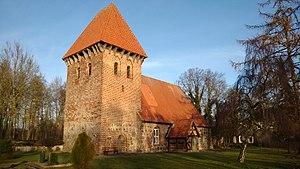
Luckau est une commune allemande de Basse-Saxe, dans l'arrondissement de Lüchow-Dannenberg.